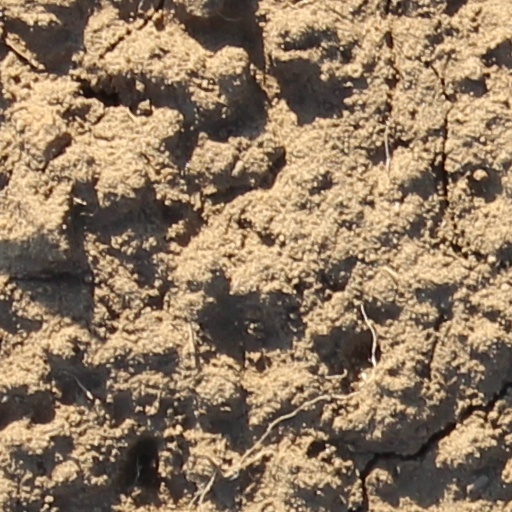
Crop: wheat